Monster High 2

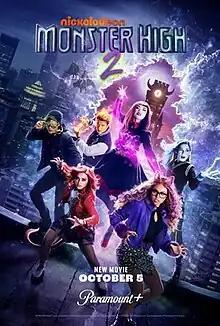
Official release poster

Monster High 2 is a 2023 musical fantasy comedy television film and a sequel to the "" directed by Todd Holland and written by Todd Holland, Matt Eddy and Billy Eddy that was released on both Paramount+ and Nickelodeon in the United States on October 5, 2023.